Rufescent tiger heron

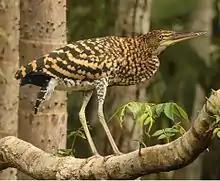
Juvenile - Sacha Lodge - Ecuador

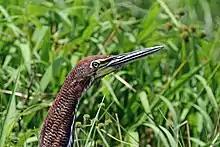
"T. l. lineatum", young adult, Panama

The rufescent tiger heron was described by the French polymath Georges-Louis Leclerc, Comte de Buffon in 1780 in his "Histoire Naturelle des Oiseaux" from a specimen collected in Cayenne, French Guiana. The bird was also illustrated in a hand-coloured plate engraved by François-Nicolas Martinet in the "Planches Enluminées D'Histoire Naturelle" which was produced under the supervision of Edme-Louis Daubenton to accompany Buffon's text. Neither the plate caption nor Buffon's description included a scientific name but in 1783 the Dutch naturalist Pieter Boddaert coined the binomial name "Ardea lineata" in his catalogue of the "Planches Enluminées". The rufescent tiger heron is now placed in the genus "Tigrisoma" that was erected by the English naturalist William Swainson in 1827. The genus name "Tigrisoma" combines the Ancient Greek "tigris", meaning "tiger" and "somā", meaning "body"; the specific epithet "lineatum" is from the Latin "lineatus" meaning "marked with lines".